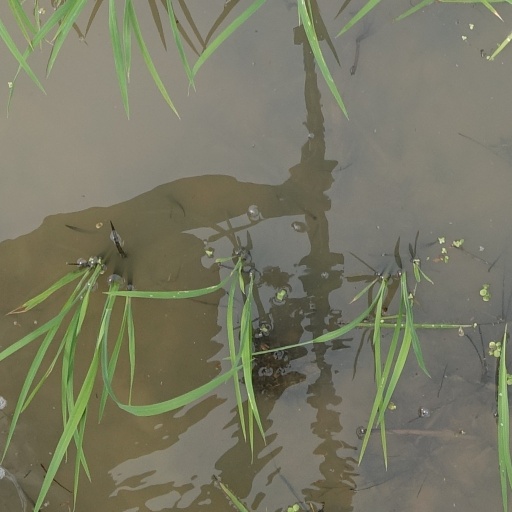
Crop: rice